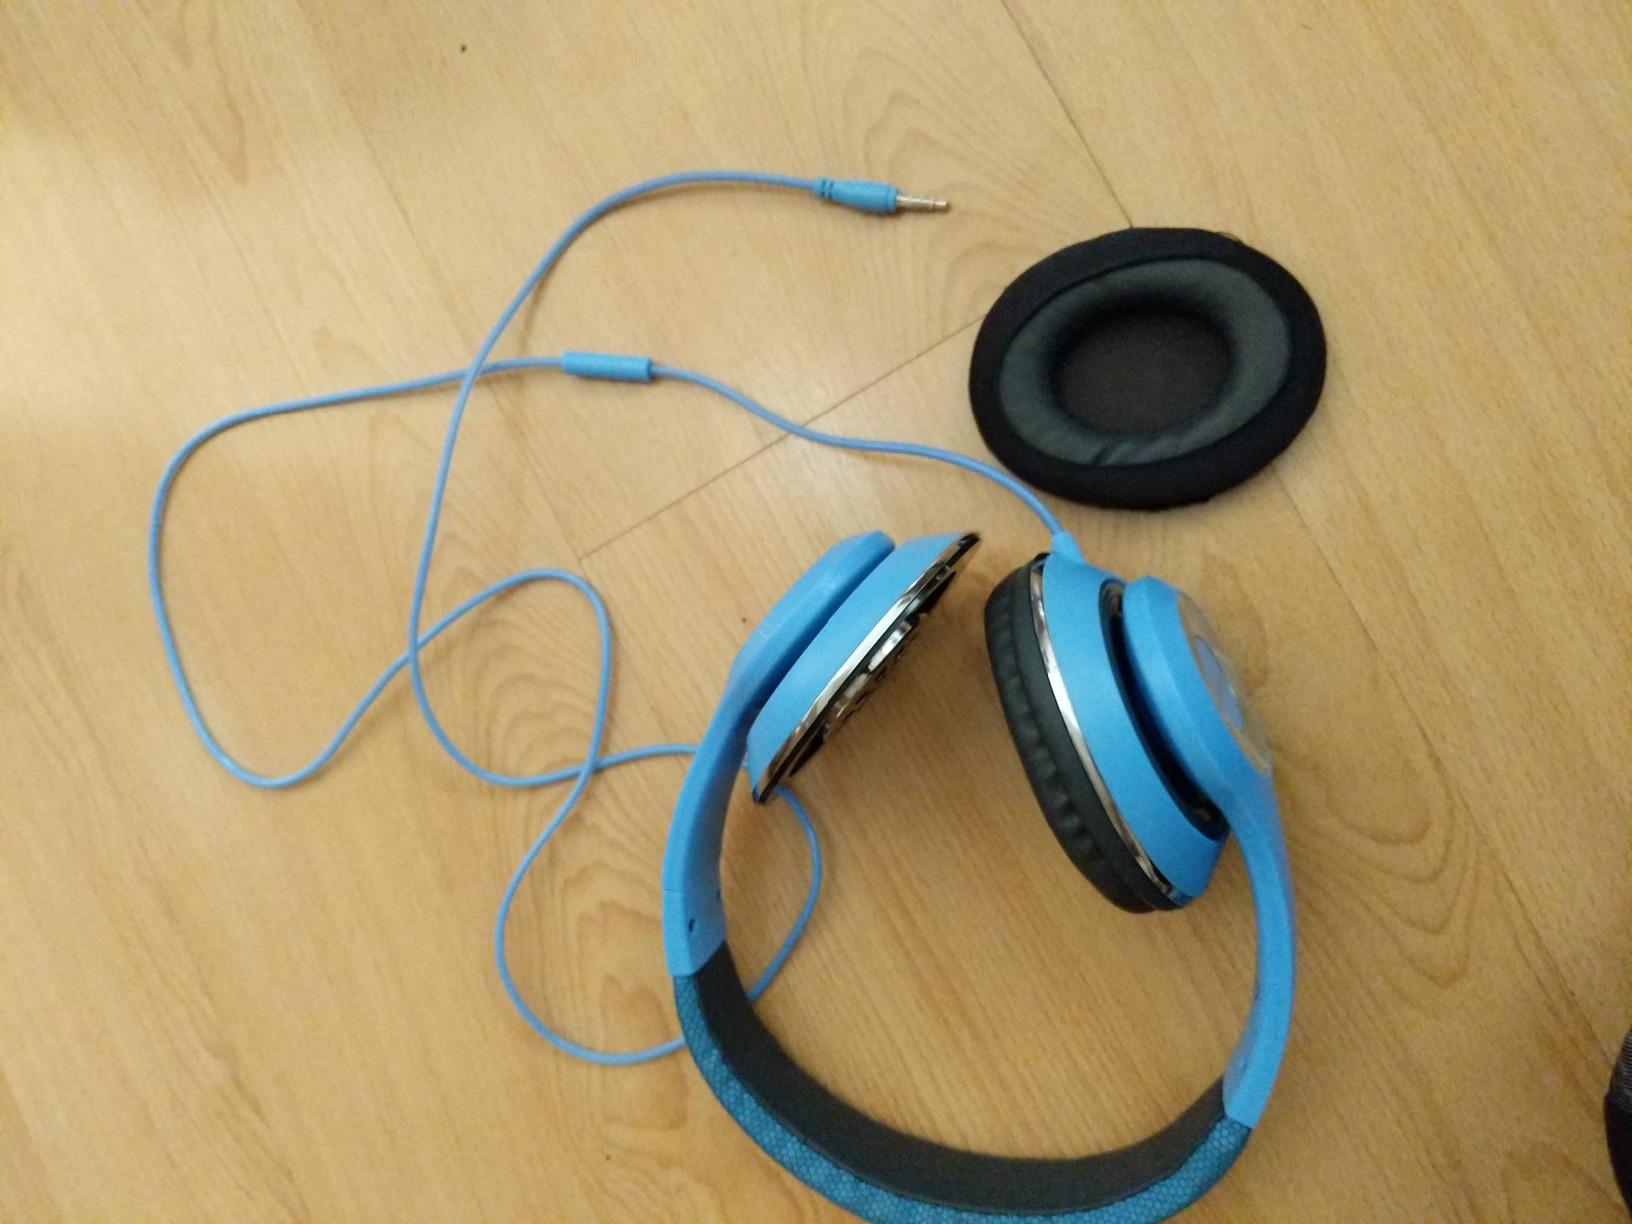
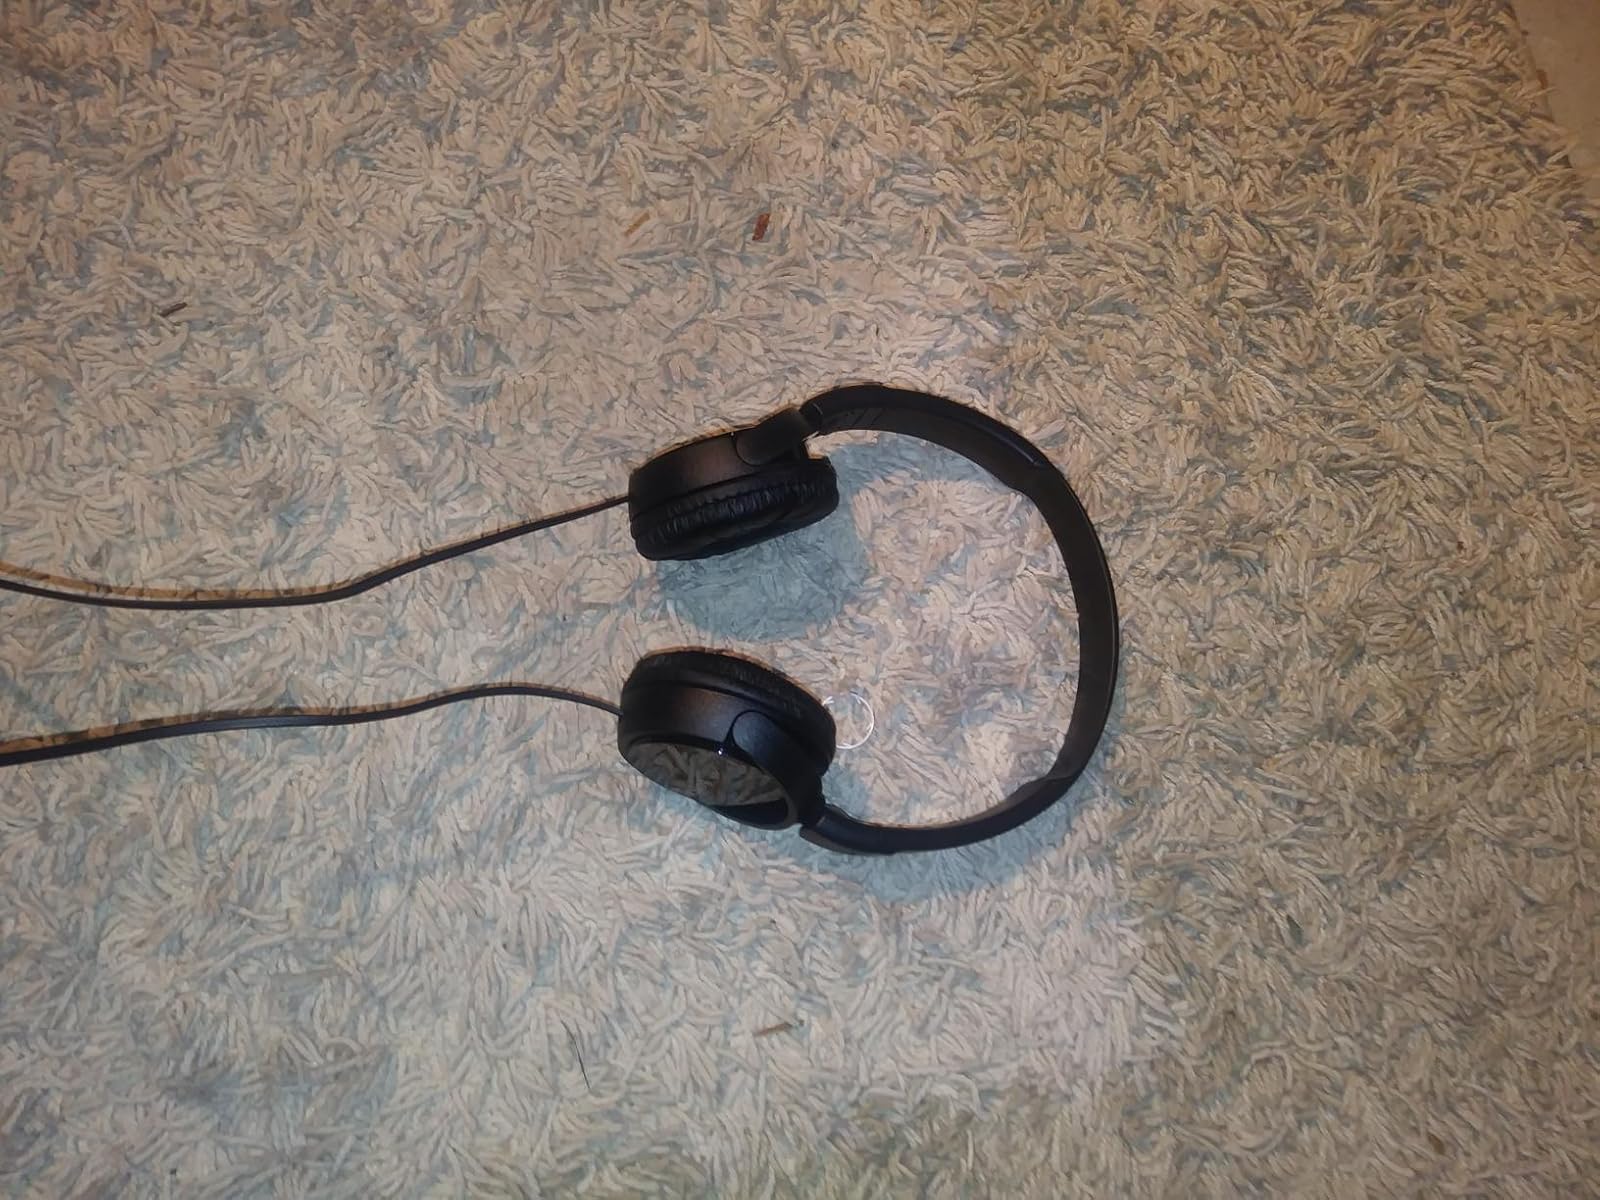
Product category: headphones
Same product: no